Vonetta Flowers

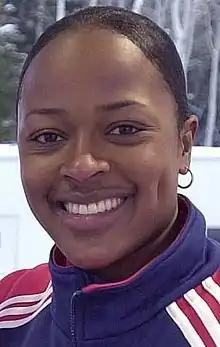
Vonetta Flowers

Vonetta Flowers (born October 29, 1973) is an American bobsledder. At the 2002 Winter Olympics, Flowers became the first African American and the first Black athlete from any country to win a gold medal at a Winter Olympics.